Rockhampton Club

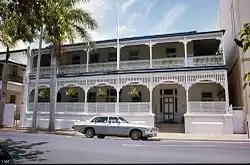
Rockhampton Club, 1996

Rockhampton Club is a heritage-listed former club house at 166 Quay Street, Rockhampton, Rockhampton Region, Queensland, Australia. It was designed by James Flint and built from to 1893. It was added to the Queensland Heritage Register on 21 October 1992.